British Indian Ocean Territory Police

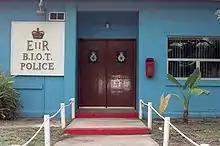
The BIOT Police station, Diego Garcia.

The United States Navy (USN) has a Naval Support Facility at East Point Plantation and entry to it needs a police permit.